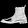
Label: Ankle boot